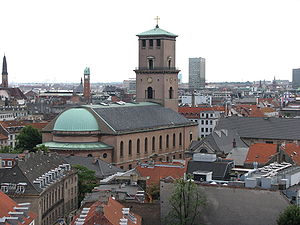
Københavns geografi / Demografi / Religion
Vor Frue Kirke.
Københavns geografi er de naturlige og menneskeskabte karakteristika dækket af fagområdet beskrivende geografi i det område, som udgør byområdet København, som defineret ud fra FN's retningslinjer.